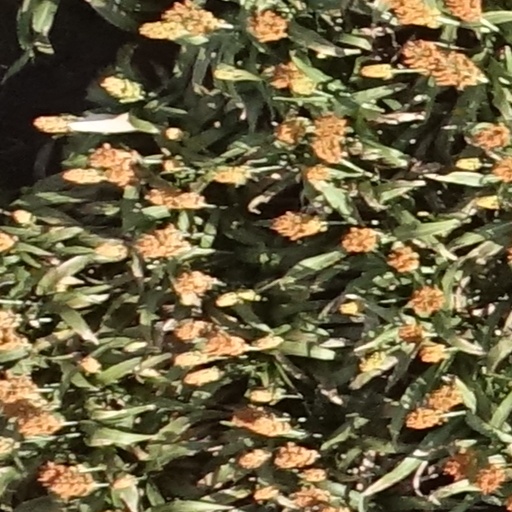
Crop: sorghum